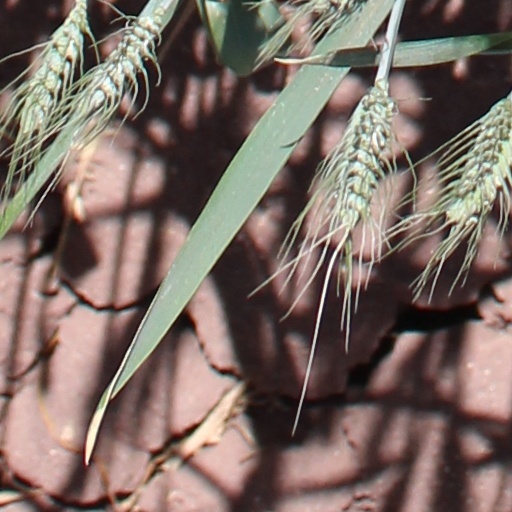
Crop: wheat